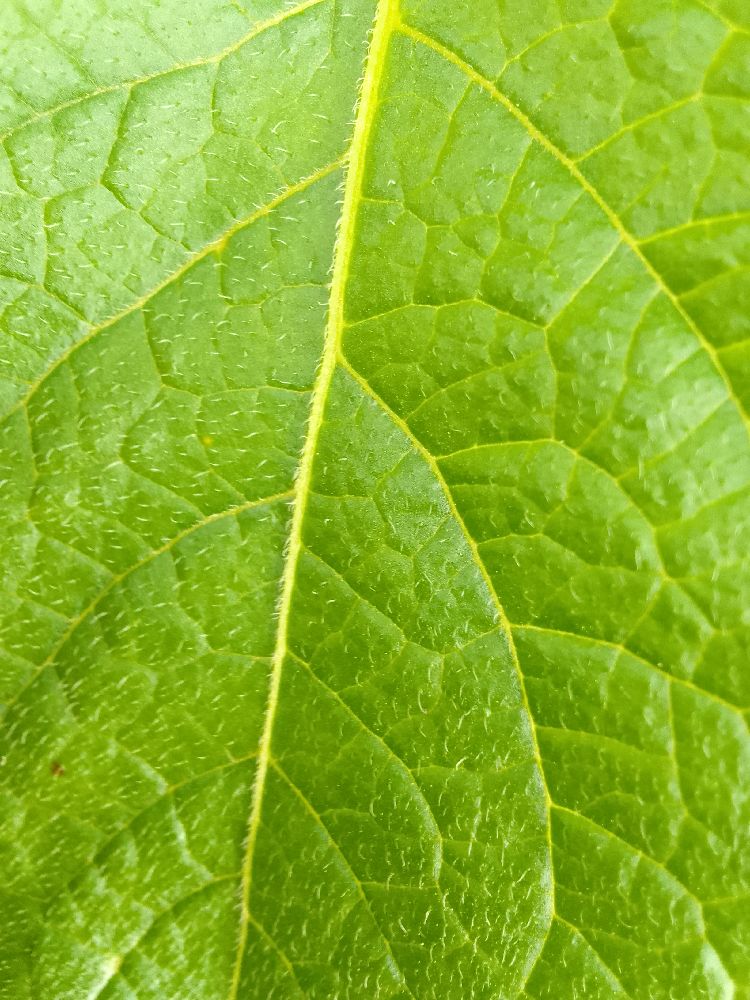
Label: Healthy